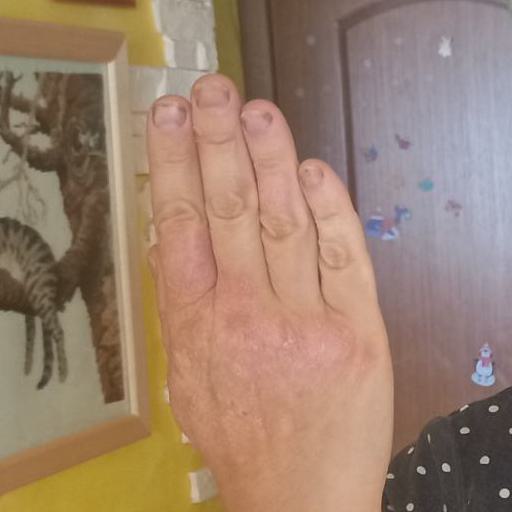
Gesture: stop_inverted